Giallo

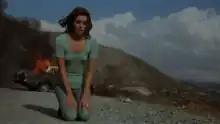
"Eye in the Labyrinth" (1972) features a female outsider whose own private investigation leads her into a strange environment.

The term "giallo" ("yellow") derives from a series of crime-mystery pulp novels entitled "Il Giallo Mondadori" ("Mondadori Yellow"), published by Mondadori from 1929 and taking its name from the trademark yellow cover background. The series consisted almost exclusively of Italian translations of mystery novels by British and American writers. These included Agatha Christie, Ellery Queen, Edgar Wallace, Ed McBain, Rex Stout, Edgar Allan Poe, and Raymond Chandler.